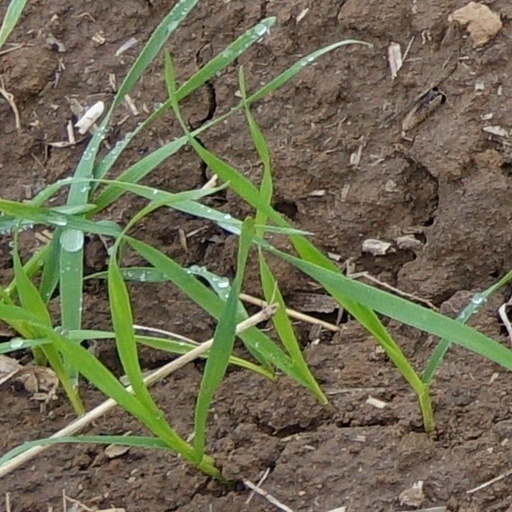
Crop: wheat